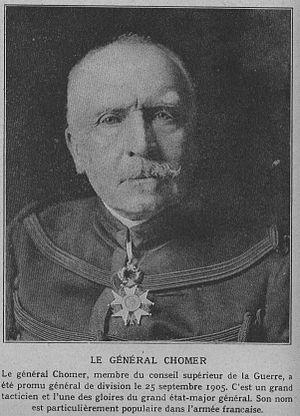
Nicolas Charles Chomer est un général de division français, né à Metz le 10 avril 1849 et mort au Chesnay le 22 mai 1915. Il a été membre du Conseil supérieur de la guerre.
Cette page concerne les événements qui se sont produits durant l'année 1849 en Lorraine.